Quitsato Sundial

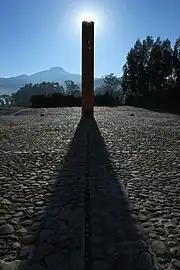
Projection of the shadow of the gnomon at the equinox. Cayambe (volcano) can be seen behind, the only place where the Equator passes through a glacier. Also, it is the highest point on the Equator in the world.

It consists of a circular platform of 54 m (177.64 ft) in diameter which forms a mosaic of light and dark pebbles drawing an eight-pointed star that indicates the solstices and equinoxes, plus intermediate lines pointing to the cardinal directions. In the center of this platform there is a 10 m (32.80 ft) high, 1.30 m (4.27 ft) diameter cylindrical orange tube which serves as a gnomon, pointing to the corresponding hours and months of the year in the platform according to the shadow cast by the Sun. The gnomon represents the metric system, based in the meter, which in its origin was intended to equal one ten-millionth of the quadrant of the Earth's circumference. The purpose of the color difference between the stones, apart from showing equinox and solstice lines, is to explain the meaning of albedo and its use in astronomical study. The Equator line is drawn by using smaller, darker pebbles between two metal plates.